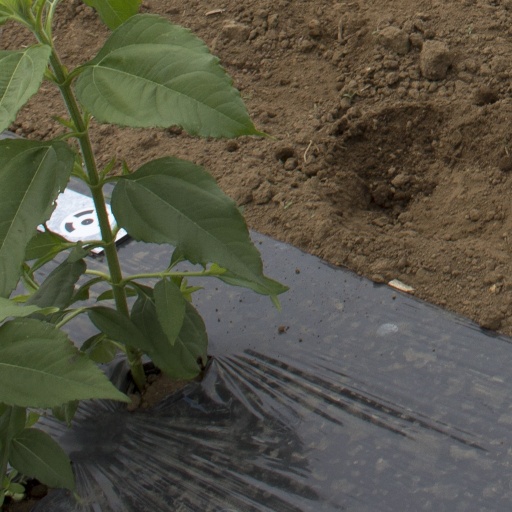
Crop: Jerusalem artichoke